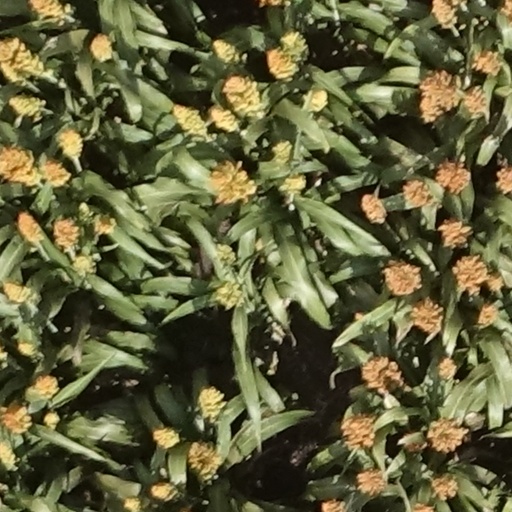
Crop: sorghum